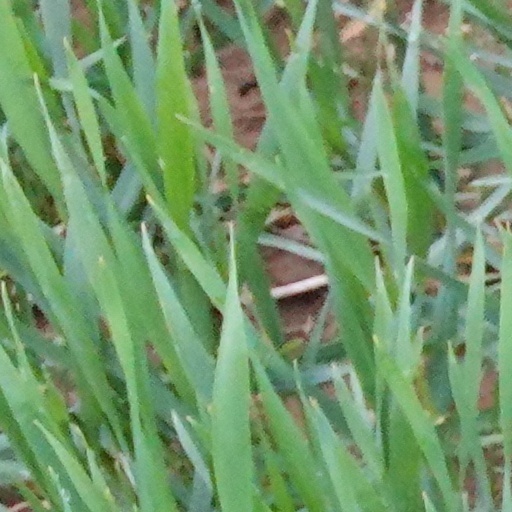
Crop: wheat